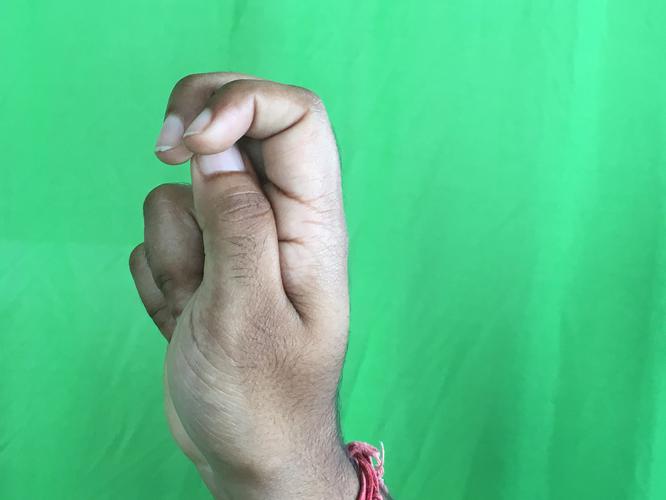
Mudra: Katakamukha_2
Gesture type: single_hand